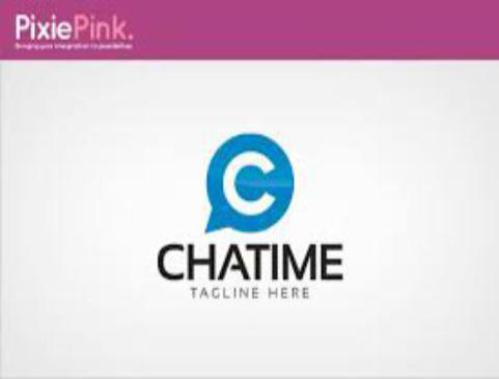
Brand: chatime
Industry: Food